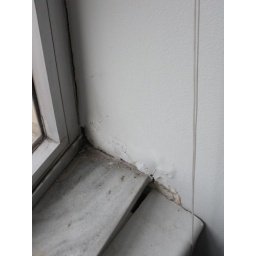
Cracks and potential water damage in window sill.